Venkatapati Raya

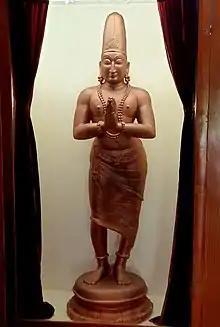
Statue of Venkatapati Raya

Venkatapati Raya ( – October 1614), also known as Venkata II, was the third Emperor of Vijayanagara from the Aravidu Dynasty. He succeeded his older brother, the Emperor Sriranga Deva Raya as the ruler of Vijayanagara Empire with bases in Penukonda, Chandragiri and Vellore. His reign of nearly three decades saw a revival in the strength and prosperity of the empire. He successfully dealt with the Turko-Persian Deccan sultans of Bijapur and Golkonda, the internal disorders, promoting economic revival in the realm. He subdued the rebelling Nayakas of Tamil Nadu and parts of present-day Andhra Pradesh.